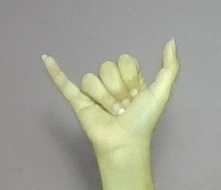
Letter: ya